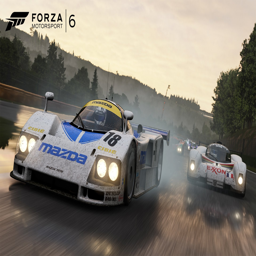
enhance your experience with these offers